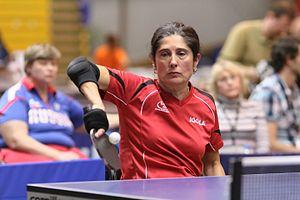
Geneviève Clot est une pongiste handisport française née le 29 janvier 1964 à Marseille, évoluant en classe 2.